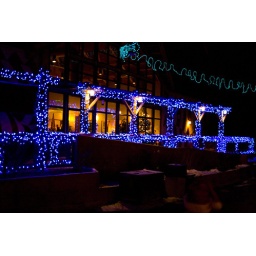
Taking in Zoolights with the kids on a chilly Saturday night. We're the blue house on the corner.